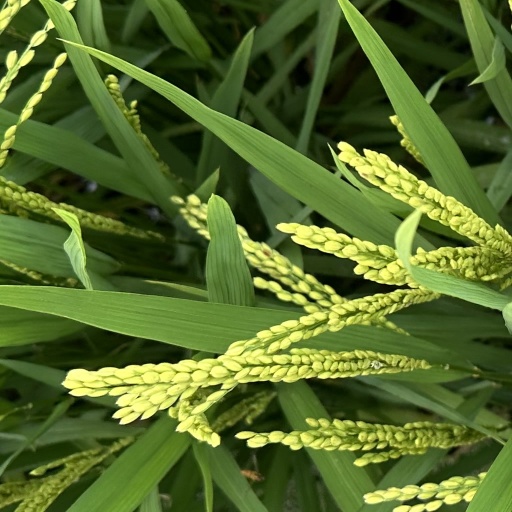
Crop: rice